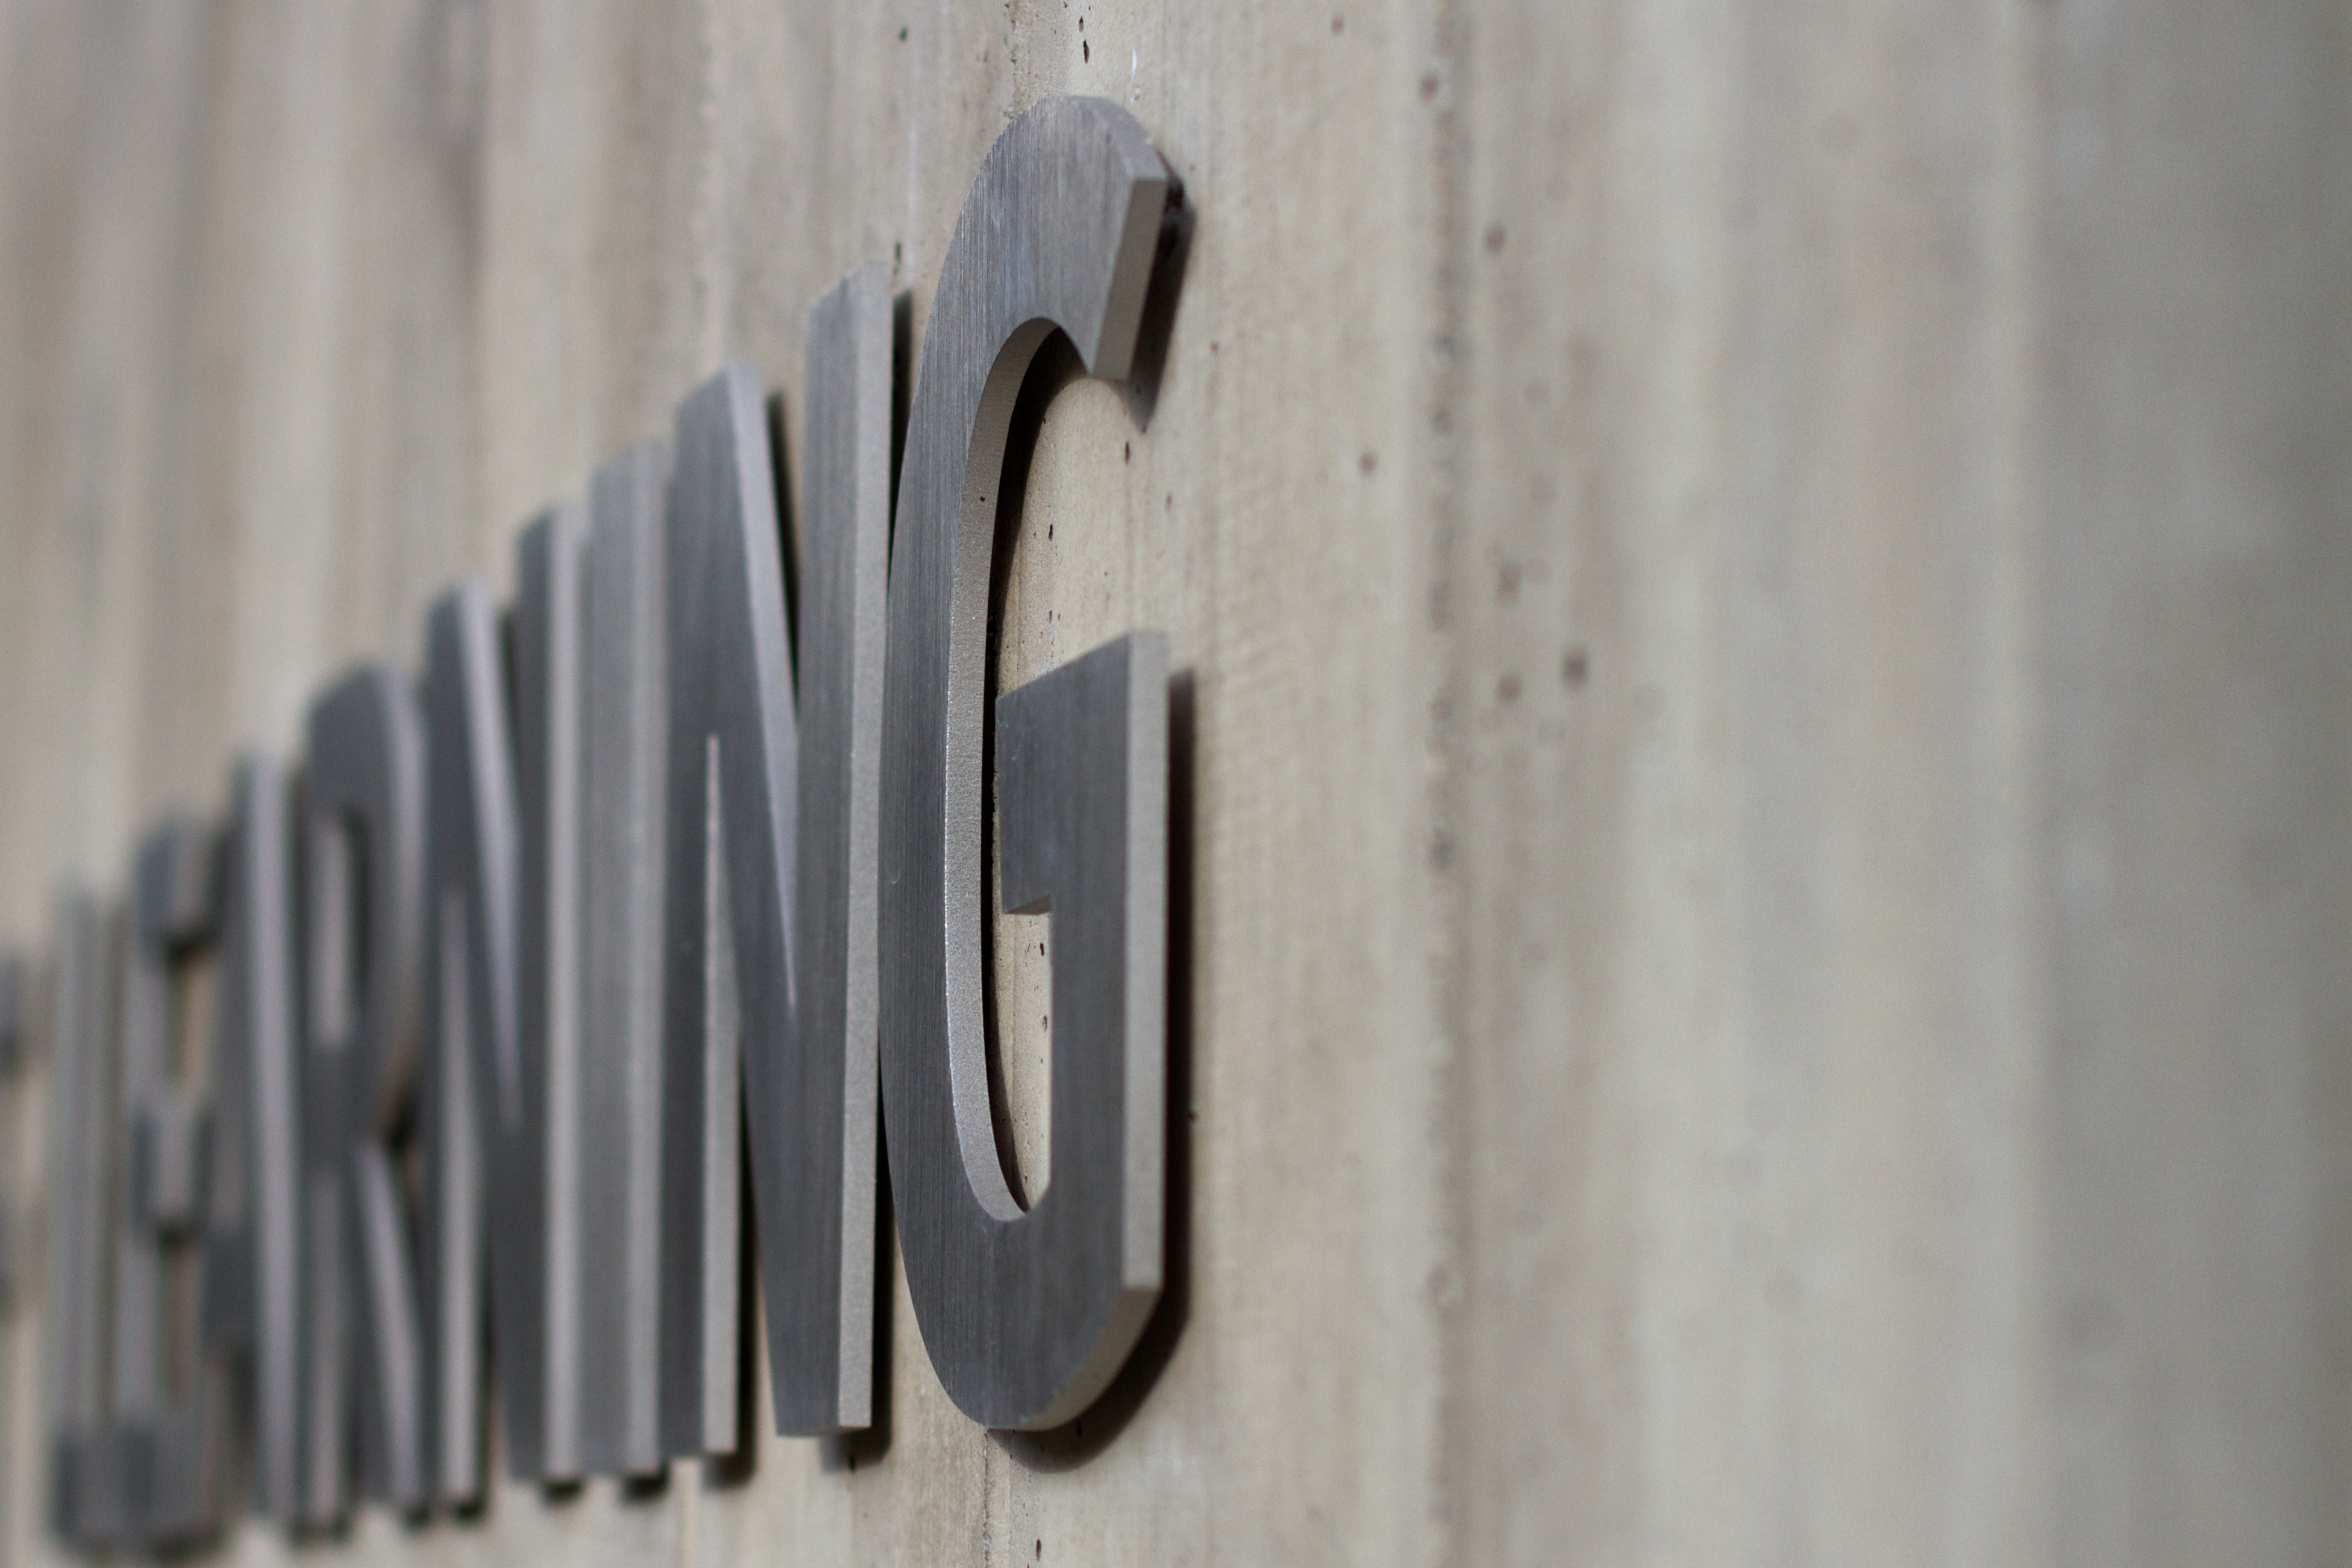
wood, product, learning